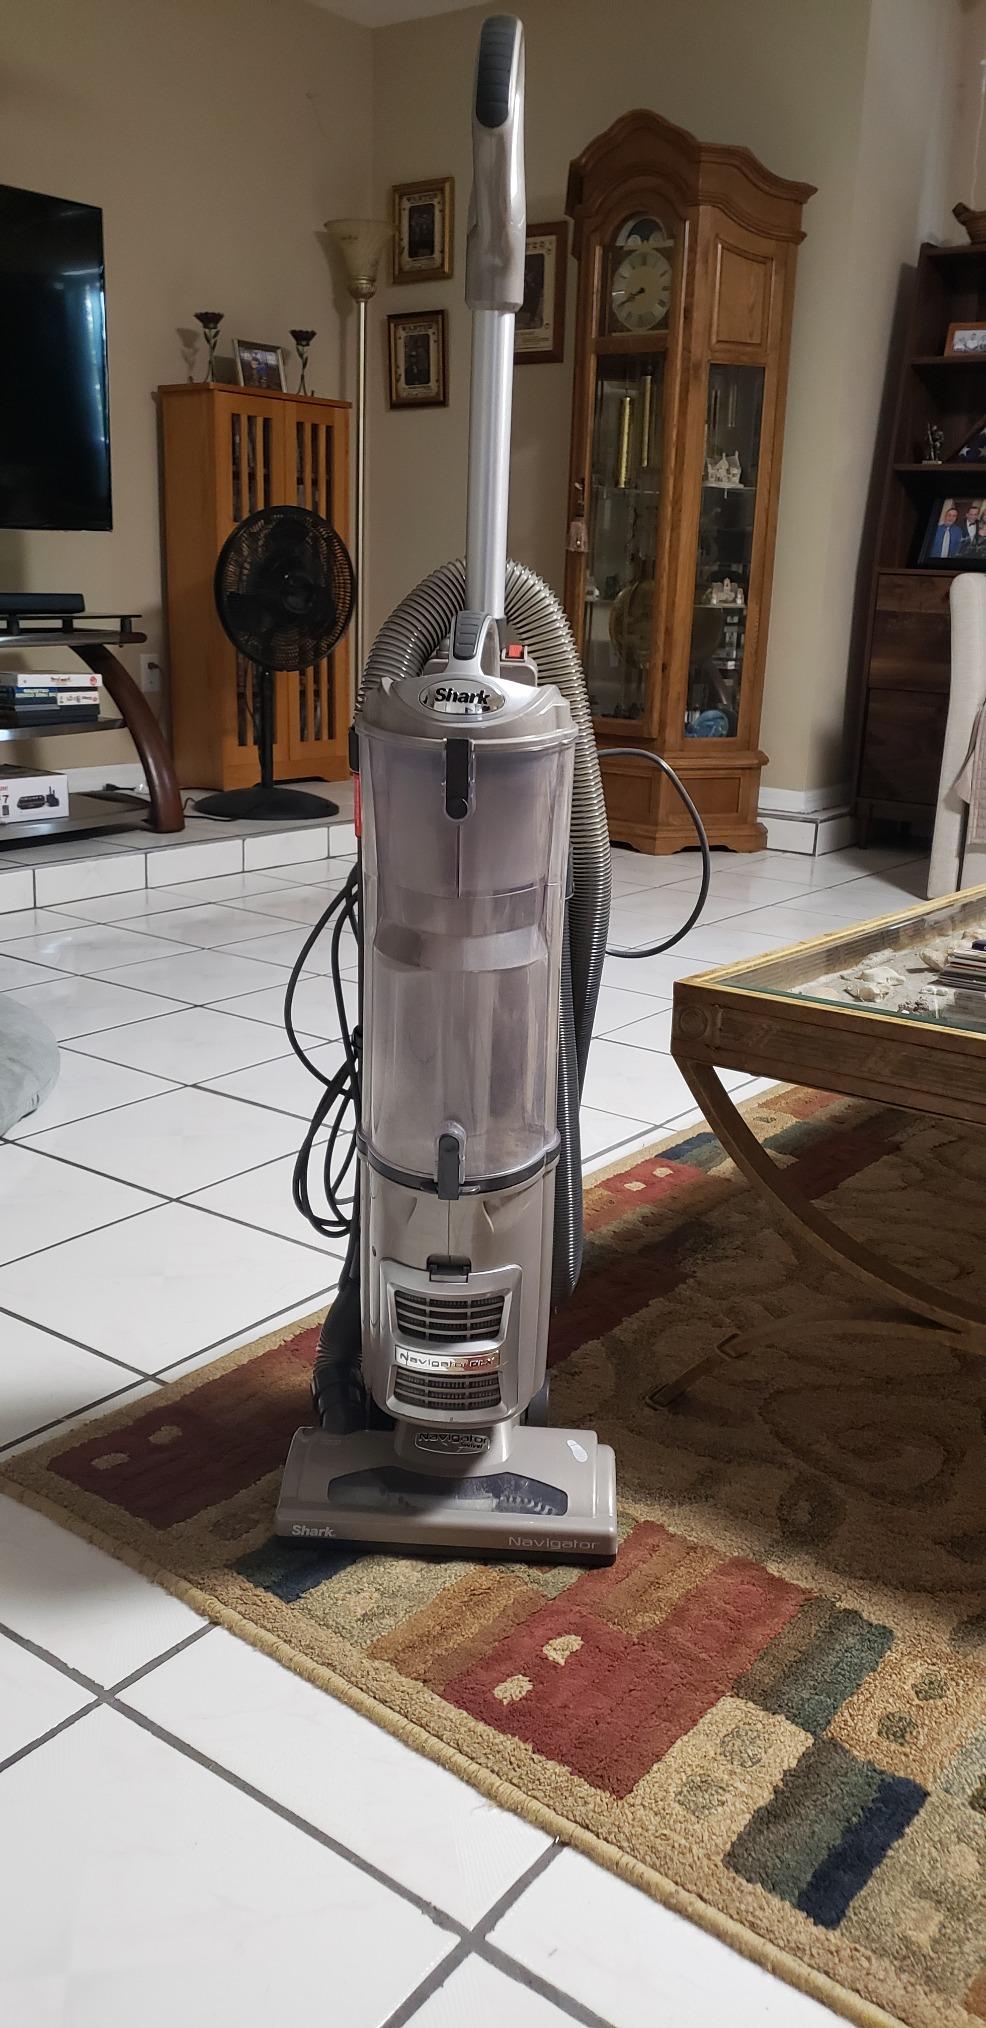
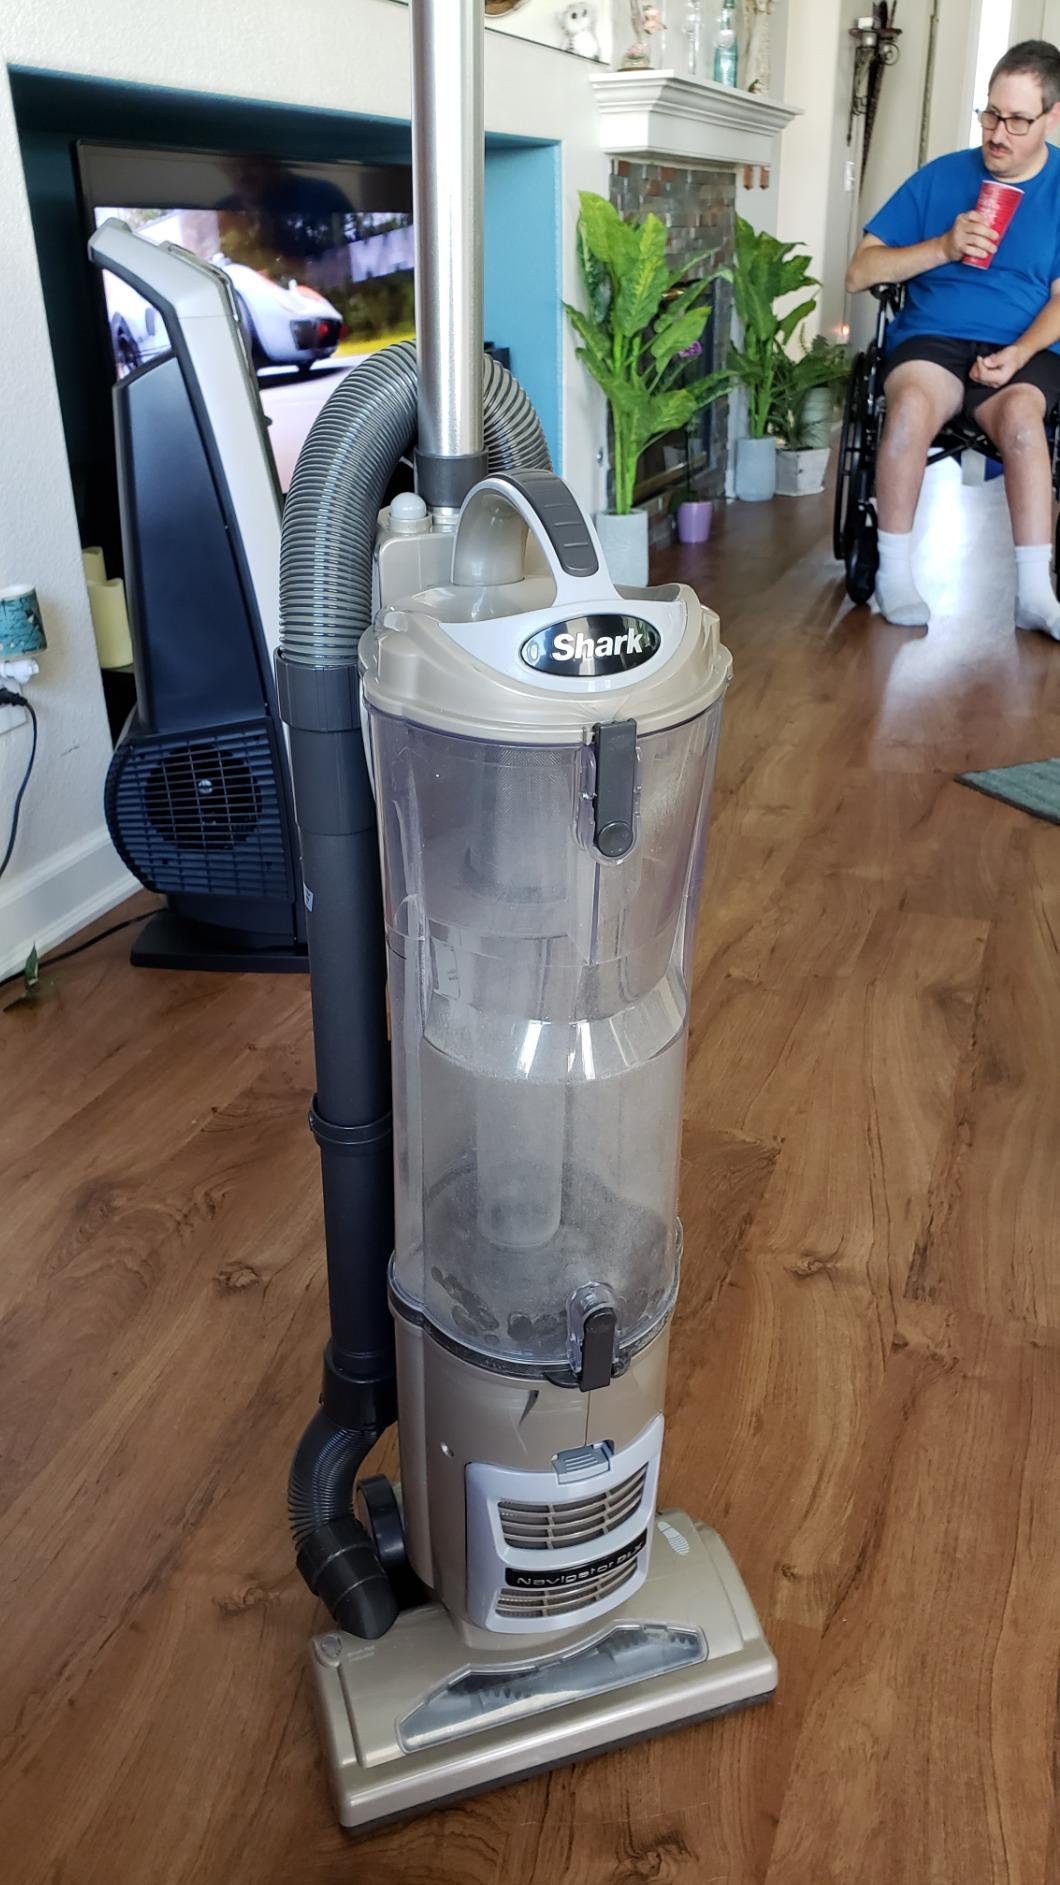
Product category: items_vacuum
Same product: yes